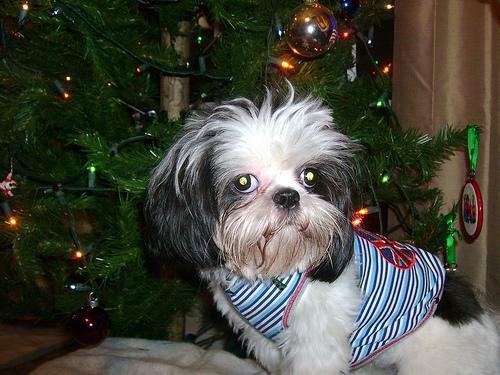
Shih-Tzu